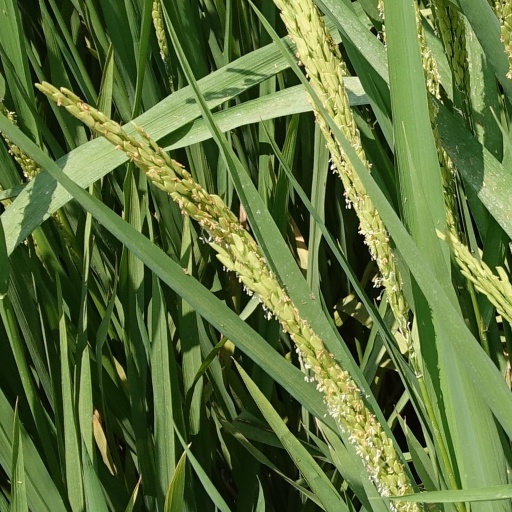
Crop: rice